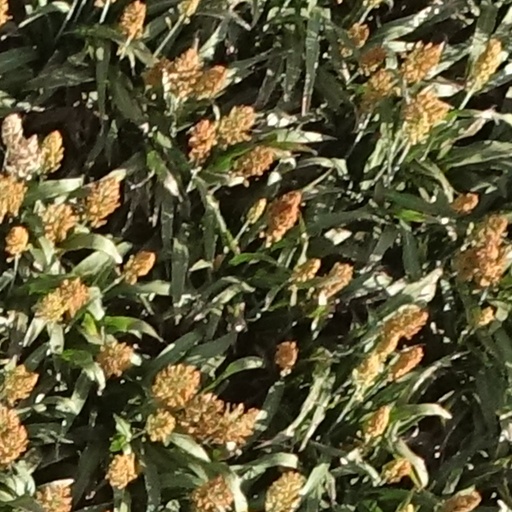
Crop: sorghum